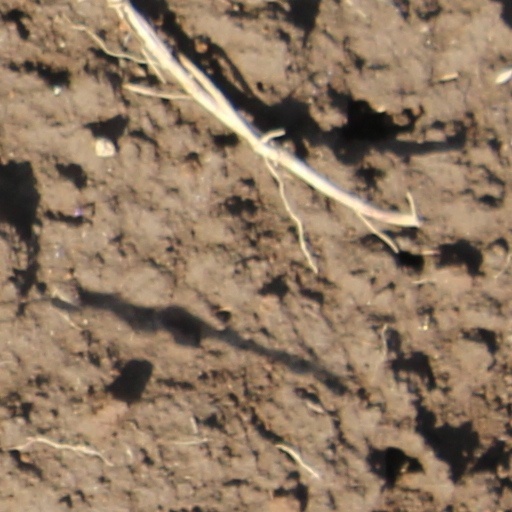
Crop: wheat